Silverstein (band)

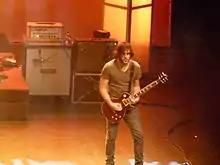
Former guitarist Neil Boshart (Glace Bay NS, October 3, 2009)

On November 15, Silverstein announced on Facebook that they have signed with Hopeless Records in the USA/Europe/Japan and with Universal Music in Canada. They also said that a new EP entitled "Transitions" will be released December 7 and will feature two songs from their new album coming out next year as well as three additional b-sides. In response to a fan on Tumblr, Shane Told described the new music as "a cross between "Discovering the Waterfront" and "A Shipwreck in the Sand"". On December 3, 2010, the band posted the first single, Sacrifice, off of the new EP. On February 4, 2011, the band played a free show in Toronto, with Robby Starbuck filming the entire performance for a music video for a song on the upcoming album titled 'The Artist'. A guest vocalist was also present for the filming, who was later revealed to be Brendan Murphy from Counterparts. It was also revealed in response to a question on the band's Formspring that he will feature in the yet to be released studio version of the track. On February 9, 2011, Silverstein confirmed on their Facebook and Tumblr that their new album will be called "Rescue". Shane Told also confirmed via the band's Formspring that Martin Wittfooth, the artist and friend of the band responsible for all four of the band's album artwork, had once again painted the album artwork. On February 15, 2011, the band posted the album artwork for "Rescue" on their official Facebook page. On February 19, 2011, 89X Radio aired a new song from the band named "Burning Hearts". On February 22, 2011, in response to a fan on Facebook, the band stated that they were not releasing a traditional lead single from the new album, and that they had made three music videos so far. They then went on to state that the new record has "tons of screaming and breakdowns". The album, Rescue, was released on April 26, 2011. Silverstein has also recorded a song featuring Ryan Key of Yellowcard called "Stay Posi" (Stay Positive) for the Take Action! Vol 10. Compilation.